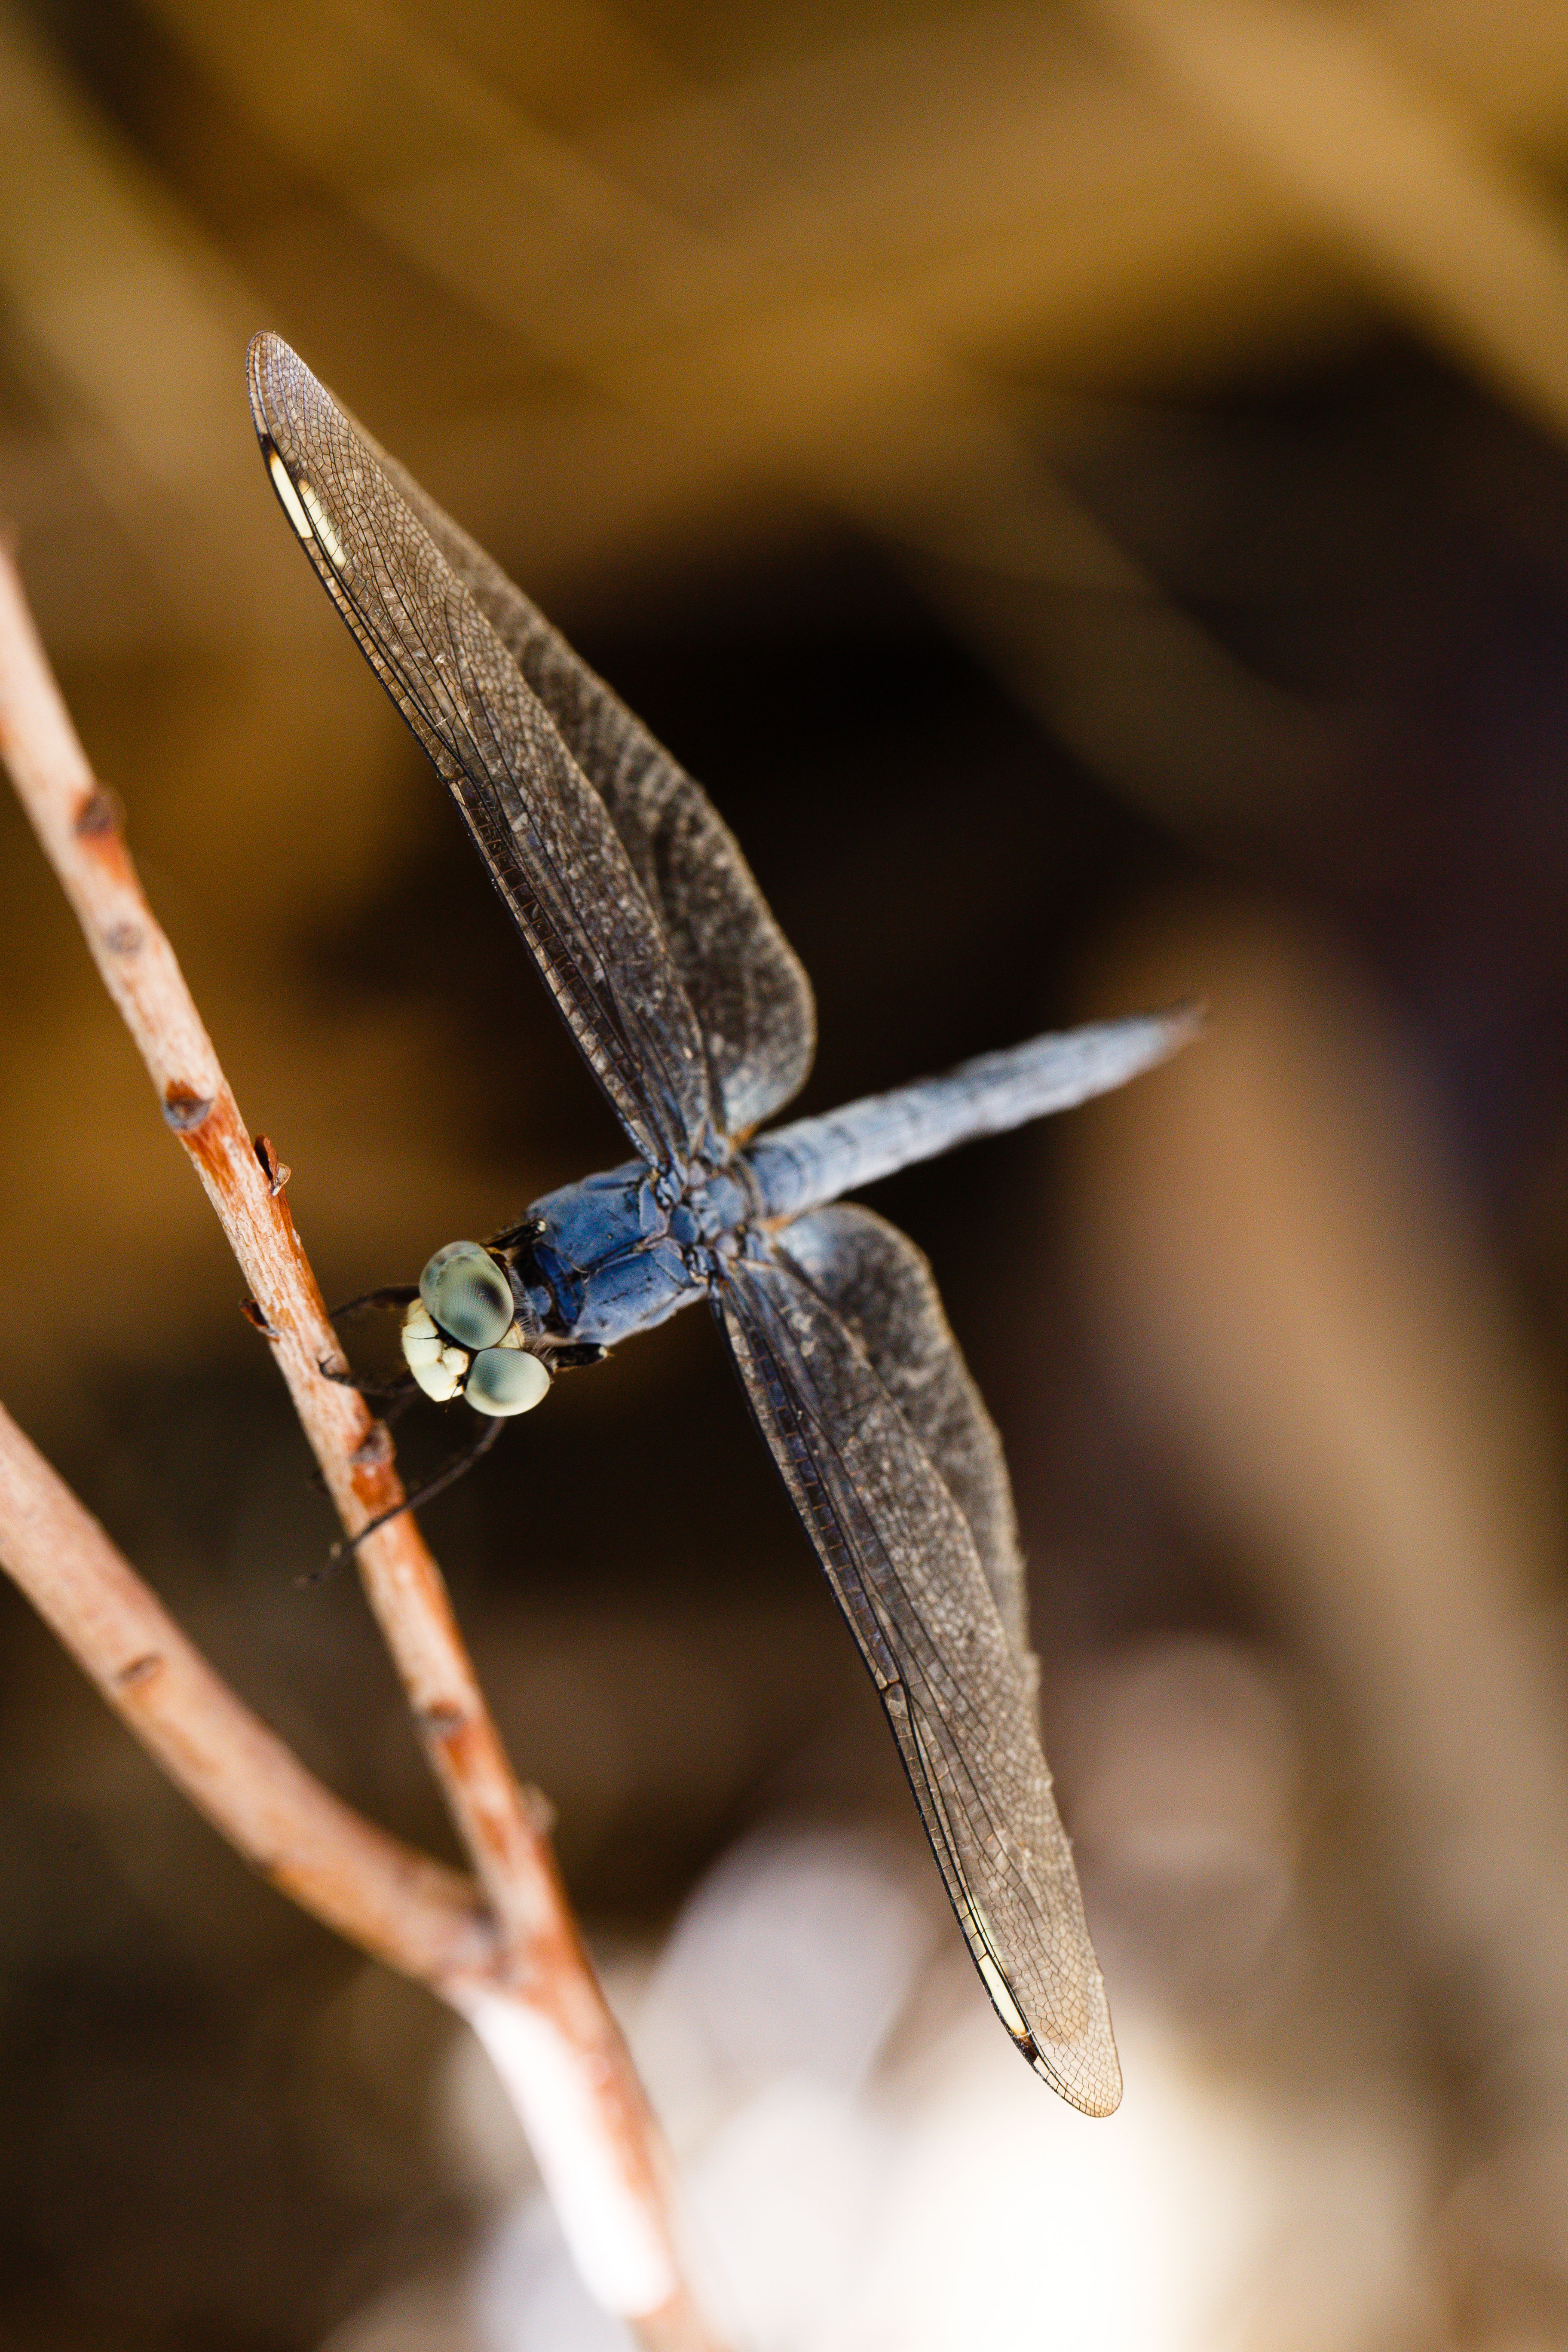
nature, branch, wing, photography, leaf, flower, insect, california, fauna, invertebrate, close up, cool image, unitedstates, dragonfly, us, i, thousandpalms, macro photography, plant stem, dragonflies and damseflies